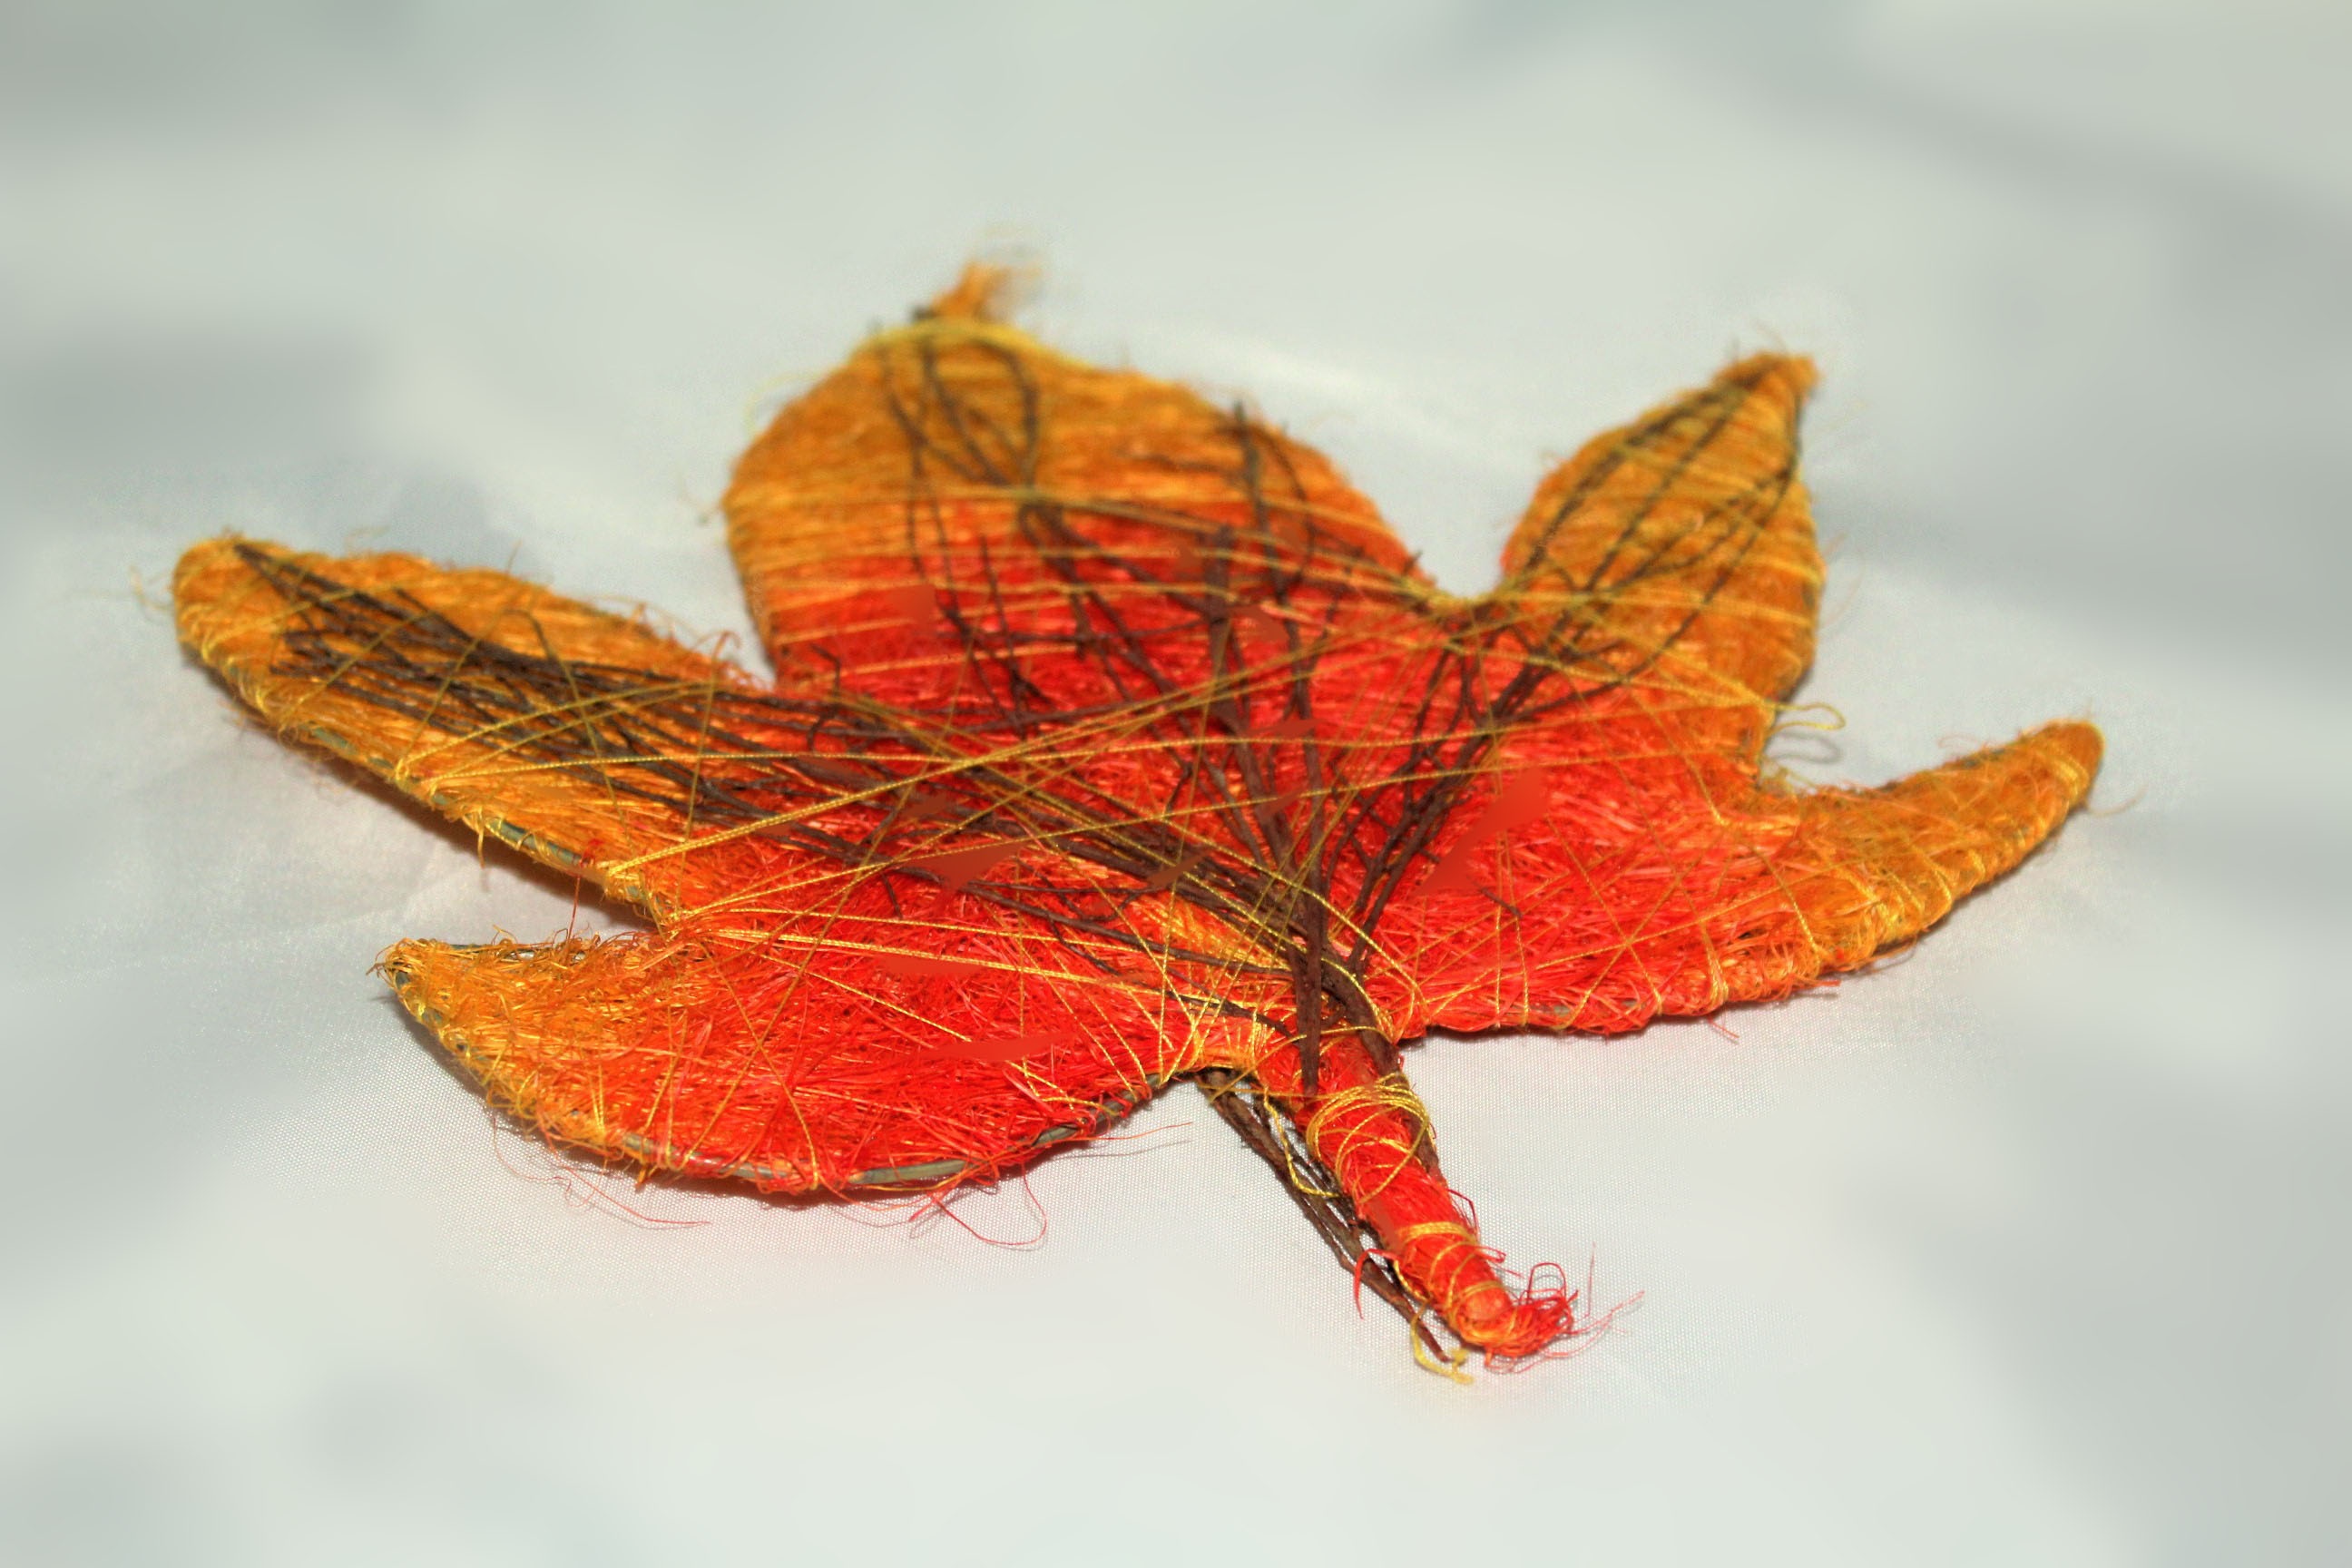
tree, nature, branch, plant, leaf, flower, petal, pattern, red, color, autumn, season, maple tree, maple leaf, close up, leaves, golden autumn, macro photography, colors of autumn, flowering plant, woody plant, land plant